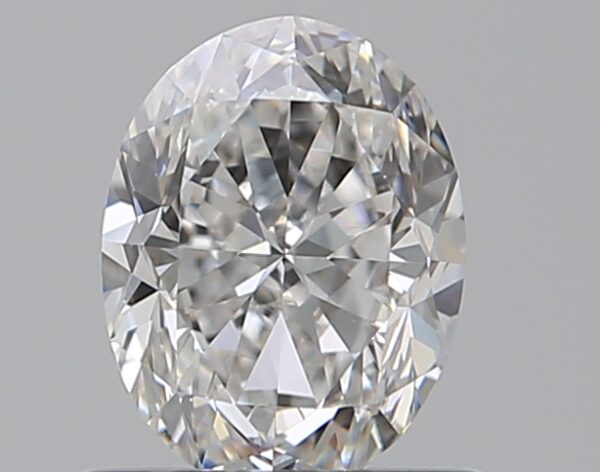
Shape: oval
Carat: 0.7
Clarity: VVS2
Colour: E
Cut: GD
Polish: EX
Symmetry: EX
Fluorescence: F
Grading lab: GIA
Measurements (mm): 6.34 x 4.8 x 3.23